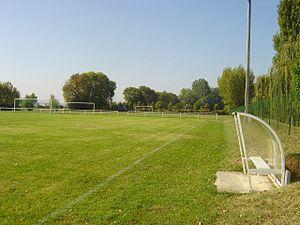
Vue des terrains de football de Limeray Indre et Loire France
Limeray est une commune française du département d'Indre-et-Loire, en région Centre-Val de Loire, à égale distance de Blois et de Tours, et à 5 km en amont d'Amboise.